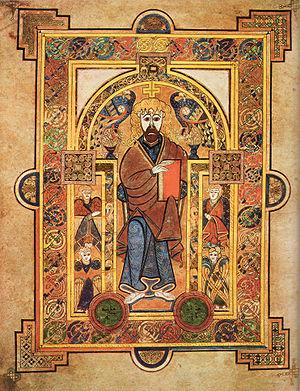
Le Moyen Âge est une période de l'histoire de l'Europe, s'étendant de la fin du Vᵉ siècle à la fin du XVᵉ siècle, qui débute avec le déclin de l'Empire romain d'Occident et se termine par la Renaissance et les Grandes découvertes. Située entre l'Antiquité et l'époque moderne, la période est subdivisée entre le haut Moyen Âge, le Moyen Âge central et le Moyen Âge tardif.
Le royaume de Man et des Îles, aussi connu sous le nom de royaume des Îles était un royaume norrois qui exista dans les îles Britanniques entre 1079 et 1266.
- Littérature du VIIe siècle - Littérature du VIIIe siècle - Littérature du IXᵉ siècle - Littérature du Xe siècle - Littérature du XIe siècle